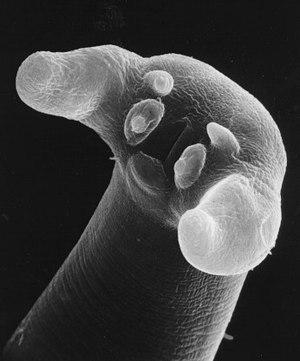
Trichinella nativa est une espèce de nématodes de la famille des Trichinellidae.